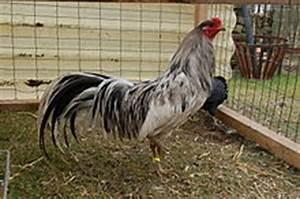
chicken